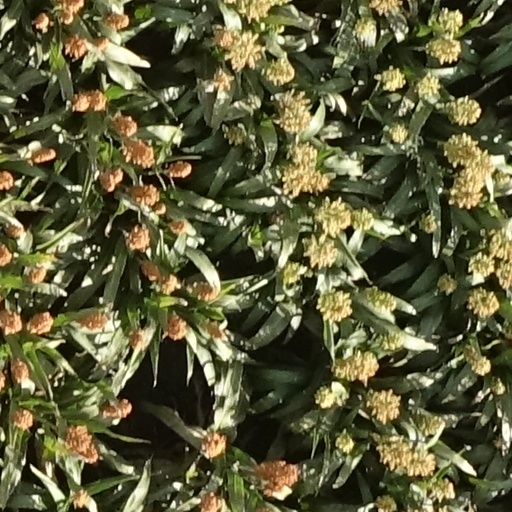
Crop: sorghum